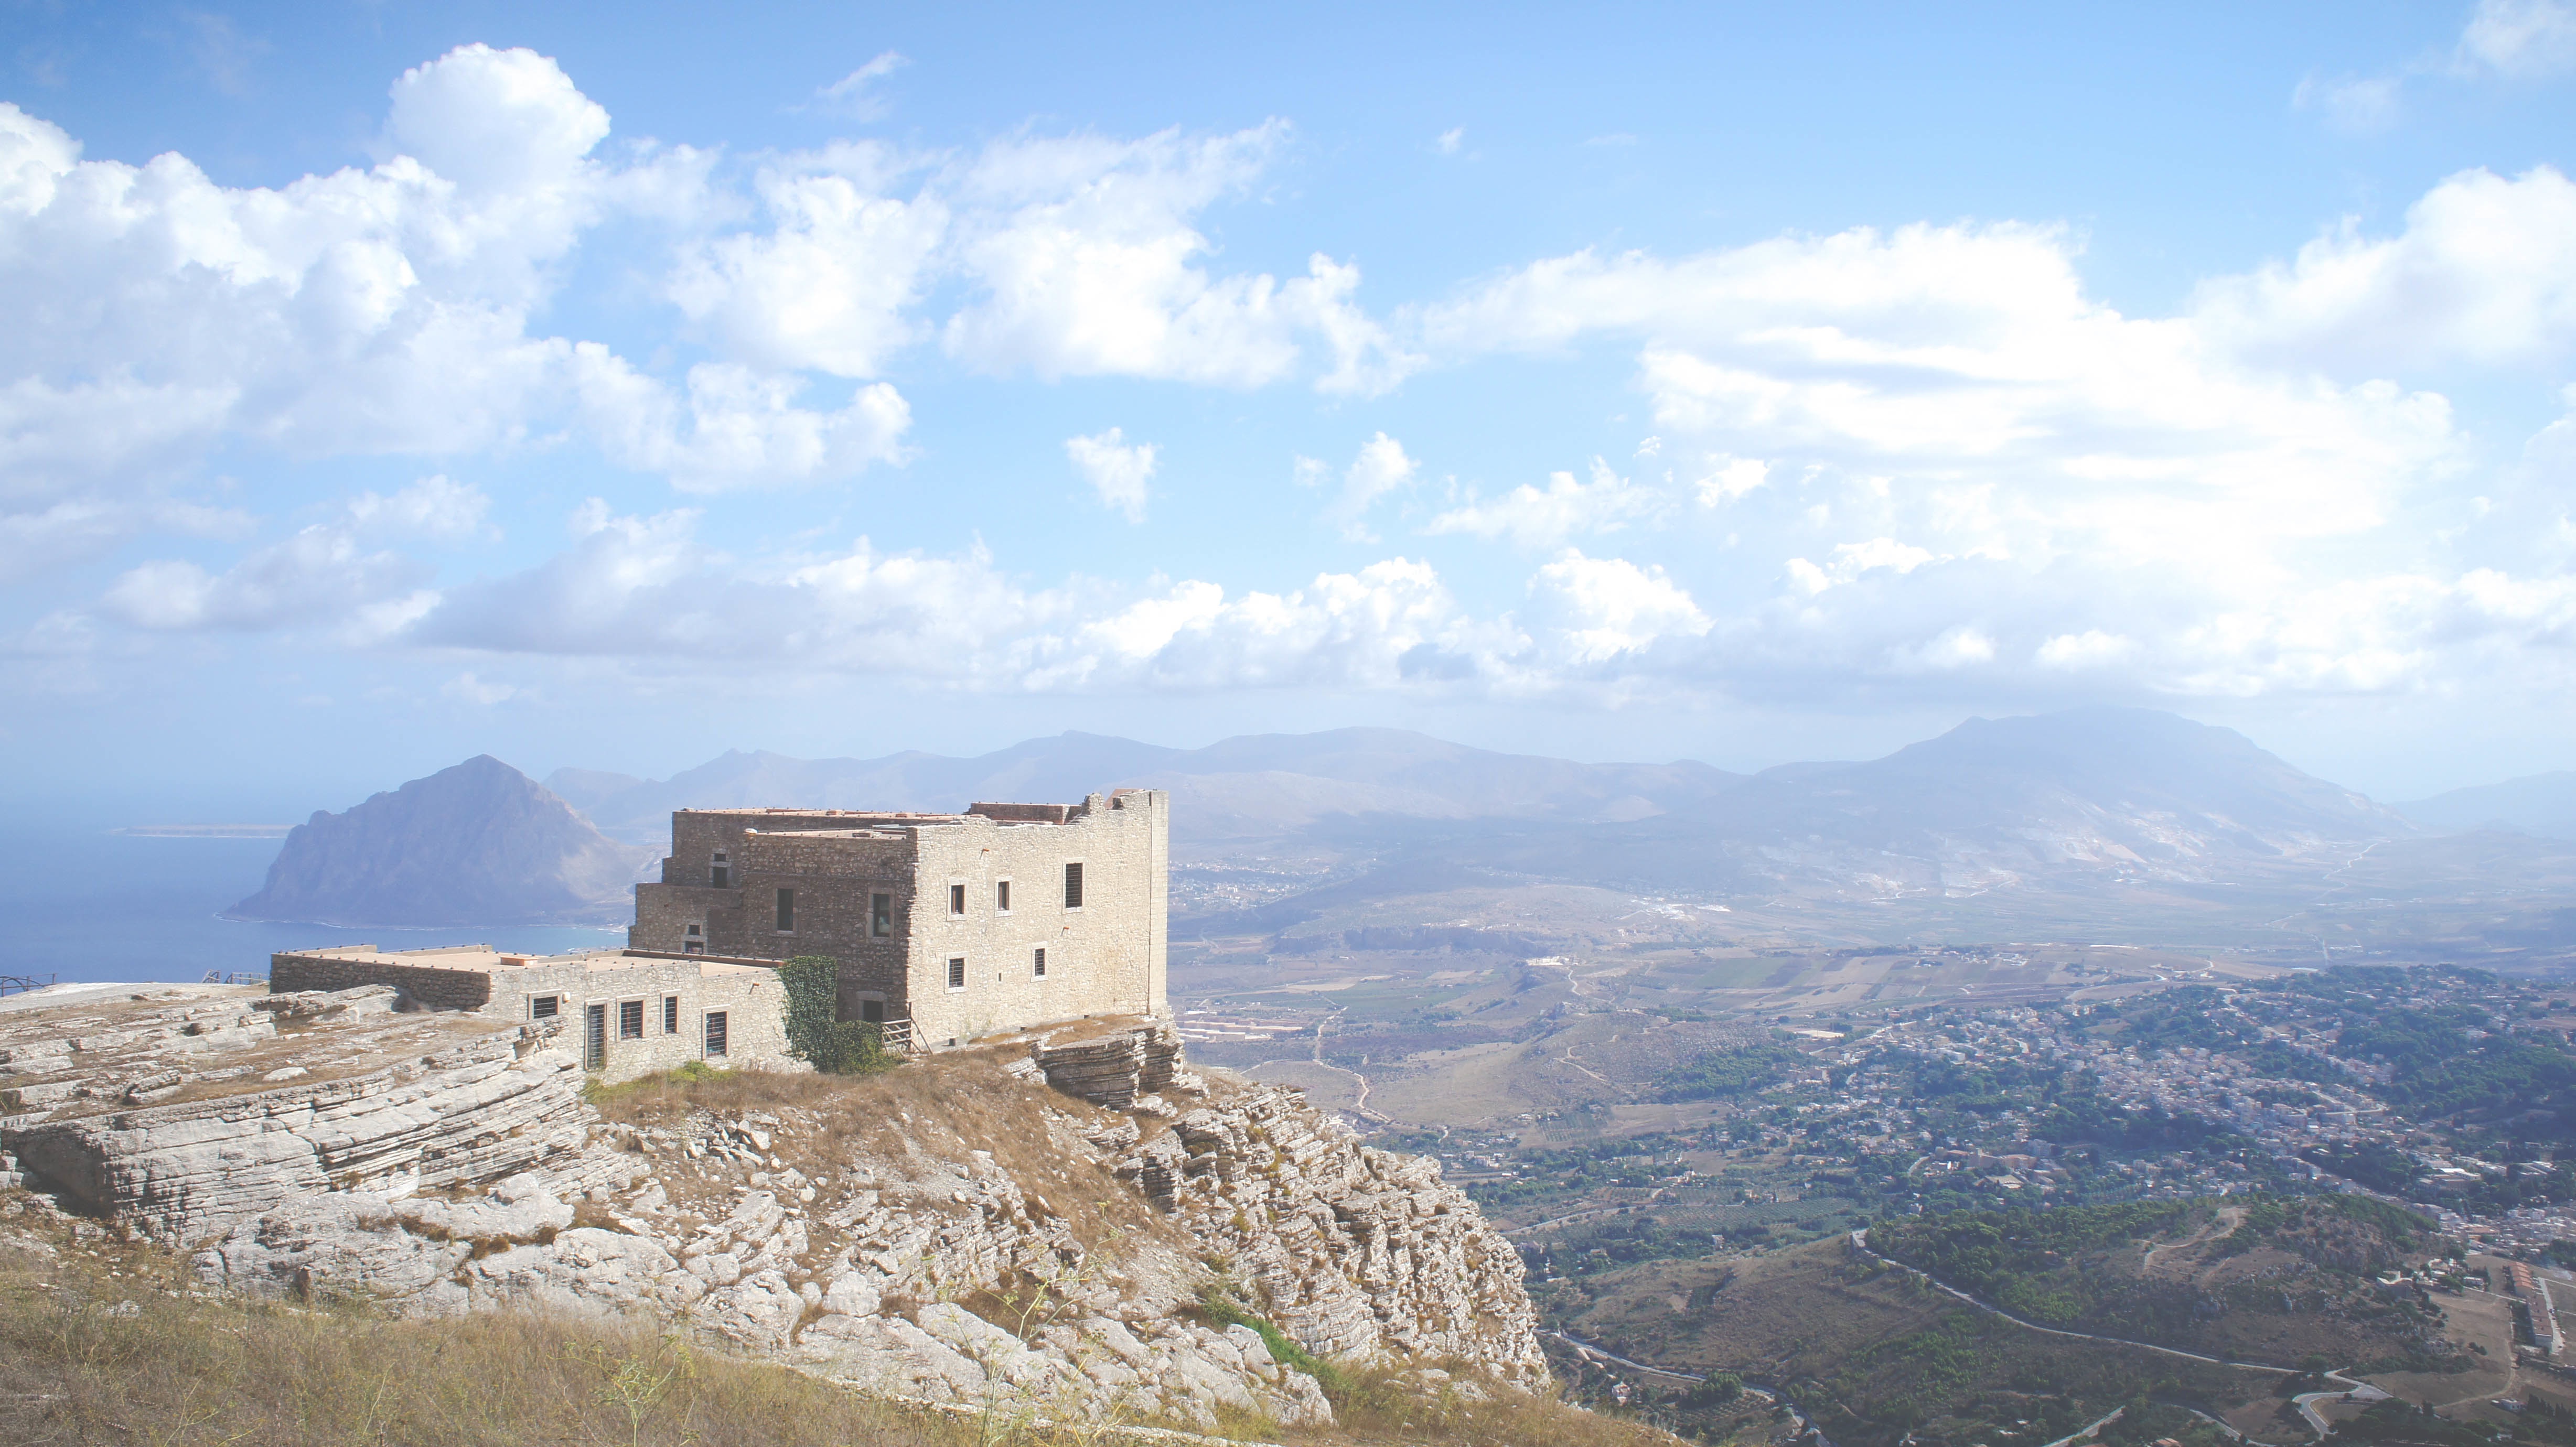
mountain, hill, valley, mountain range, cliff, terrain, plateau, landform, mountainous landforms